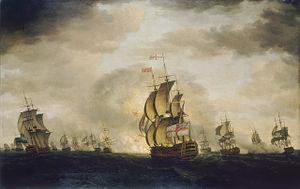
1ᵉʳ janvier :
La classe Sandwich est une classe de vaisseau de ligne de 2ᵉ rang portant 90 canons construits pour la Royal Navy dans la deuxième moitié du XVIIIᵉ siècle d'après des plans de Thomas Slade.
1780 est une année bissextile commençant un samedi.
Le HMS Sandwich est un vaisseau de ligne de deuxième rang armé de 90 canons, en service dans la Royal Navy britannique pendant la seconde moitié du XVIIIᵉ siècle. Il est le premier vaisseau de sa classe.
Le HMS Edgar est un vaisseau de 74 canons en service dans la Royal Navy. Lancé en 1779, il participe à la guerre d'indépendance américaine, pendant laquelle il combat à la première bataille du cap Saint-Vincent, puis aux guerres de la Révolution française et de l'Empire, pendant lesquelles il est présent à la première bataille de Copenhague.